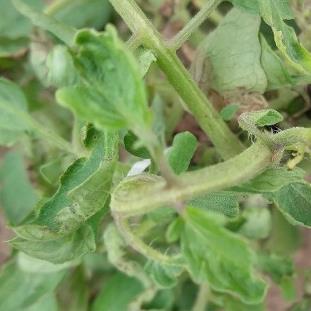
Crop: Tomato
Condition: virosis-d